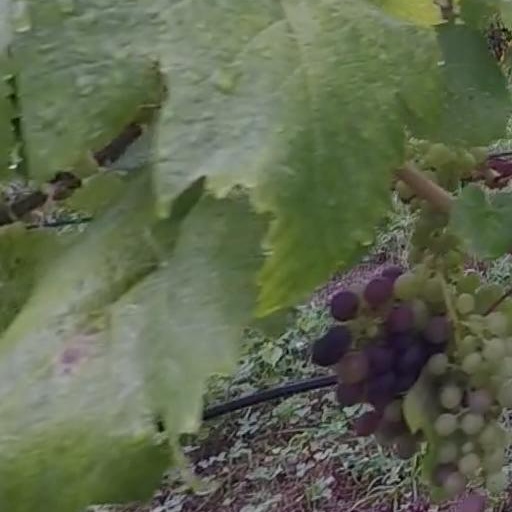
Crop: grape